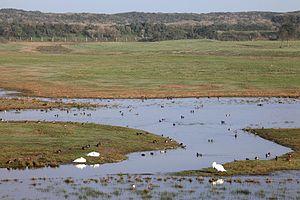
Mares devant l'observatoire ornithologique.
Oye-Plage est une commune française située dans le département du Pas-de-Calais en région Hauts-de-France. Avec ses 33,86 km², c'est la commune la plus étendue du Pas-de-Calais, juste devant Calais.